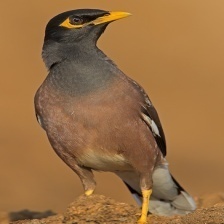
Species: MYNA
Scientific name: ACRIDOTHERES TRISTIS